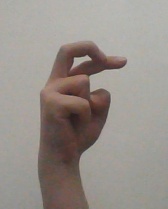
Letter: zay